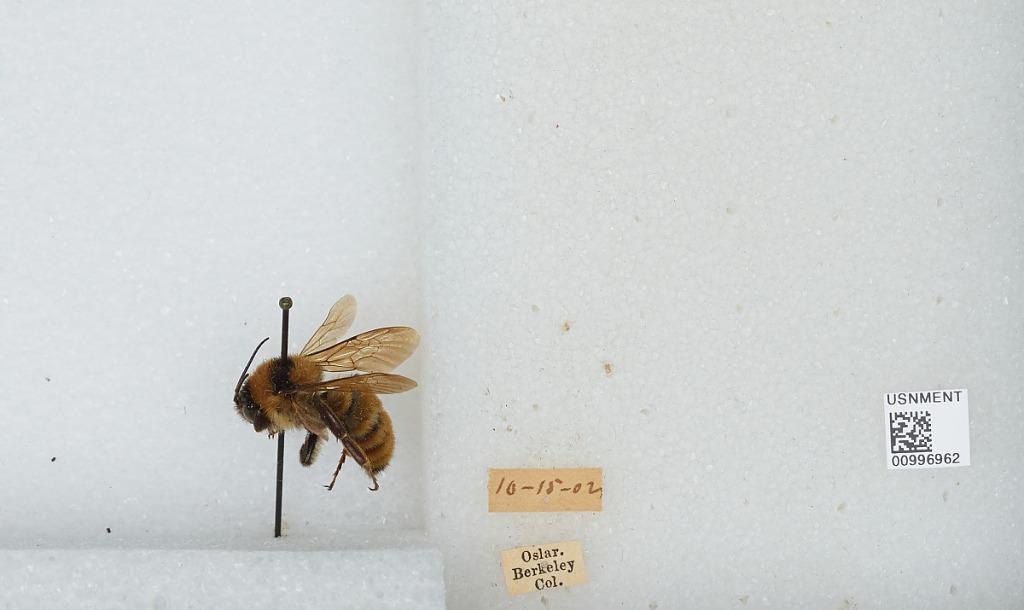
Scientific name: Bombus (Fervidobombus) fervidus fervidus (Fabricius)
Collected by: Oslar
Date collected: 1902-10-15
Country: United States
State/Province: Colorado
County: Denver
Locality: Berkeley
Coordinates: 39.7772, -105.035